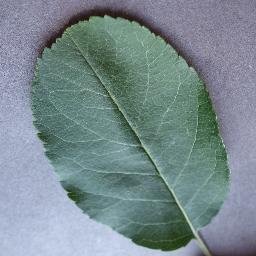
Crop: apple
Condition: healthy